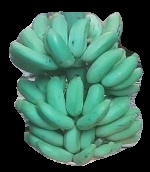
Variety: elakki-bale
Grade: grade2